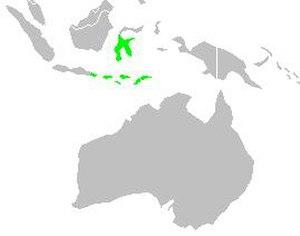
Le Capucin pâle est une espèce d'oiseaux de la famille des Estrildidae.